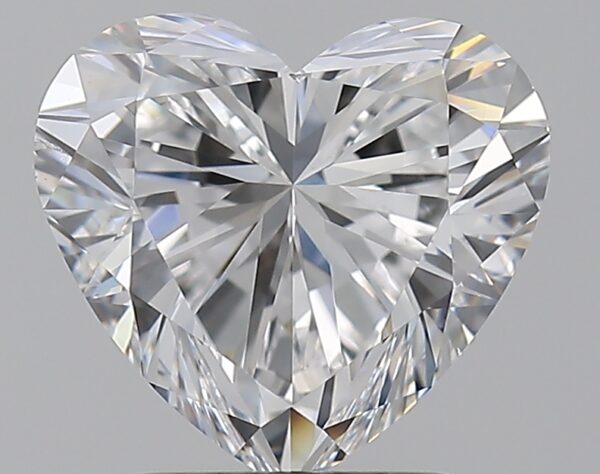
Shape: heart
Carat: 2
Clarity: SI1
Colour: D
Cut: EX
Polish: EX
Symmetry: EX
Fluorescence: N
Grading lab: GIA
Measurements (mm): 7.9 x 8.61 x 4.97